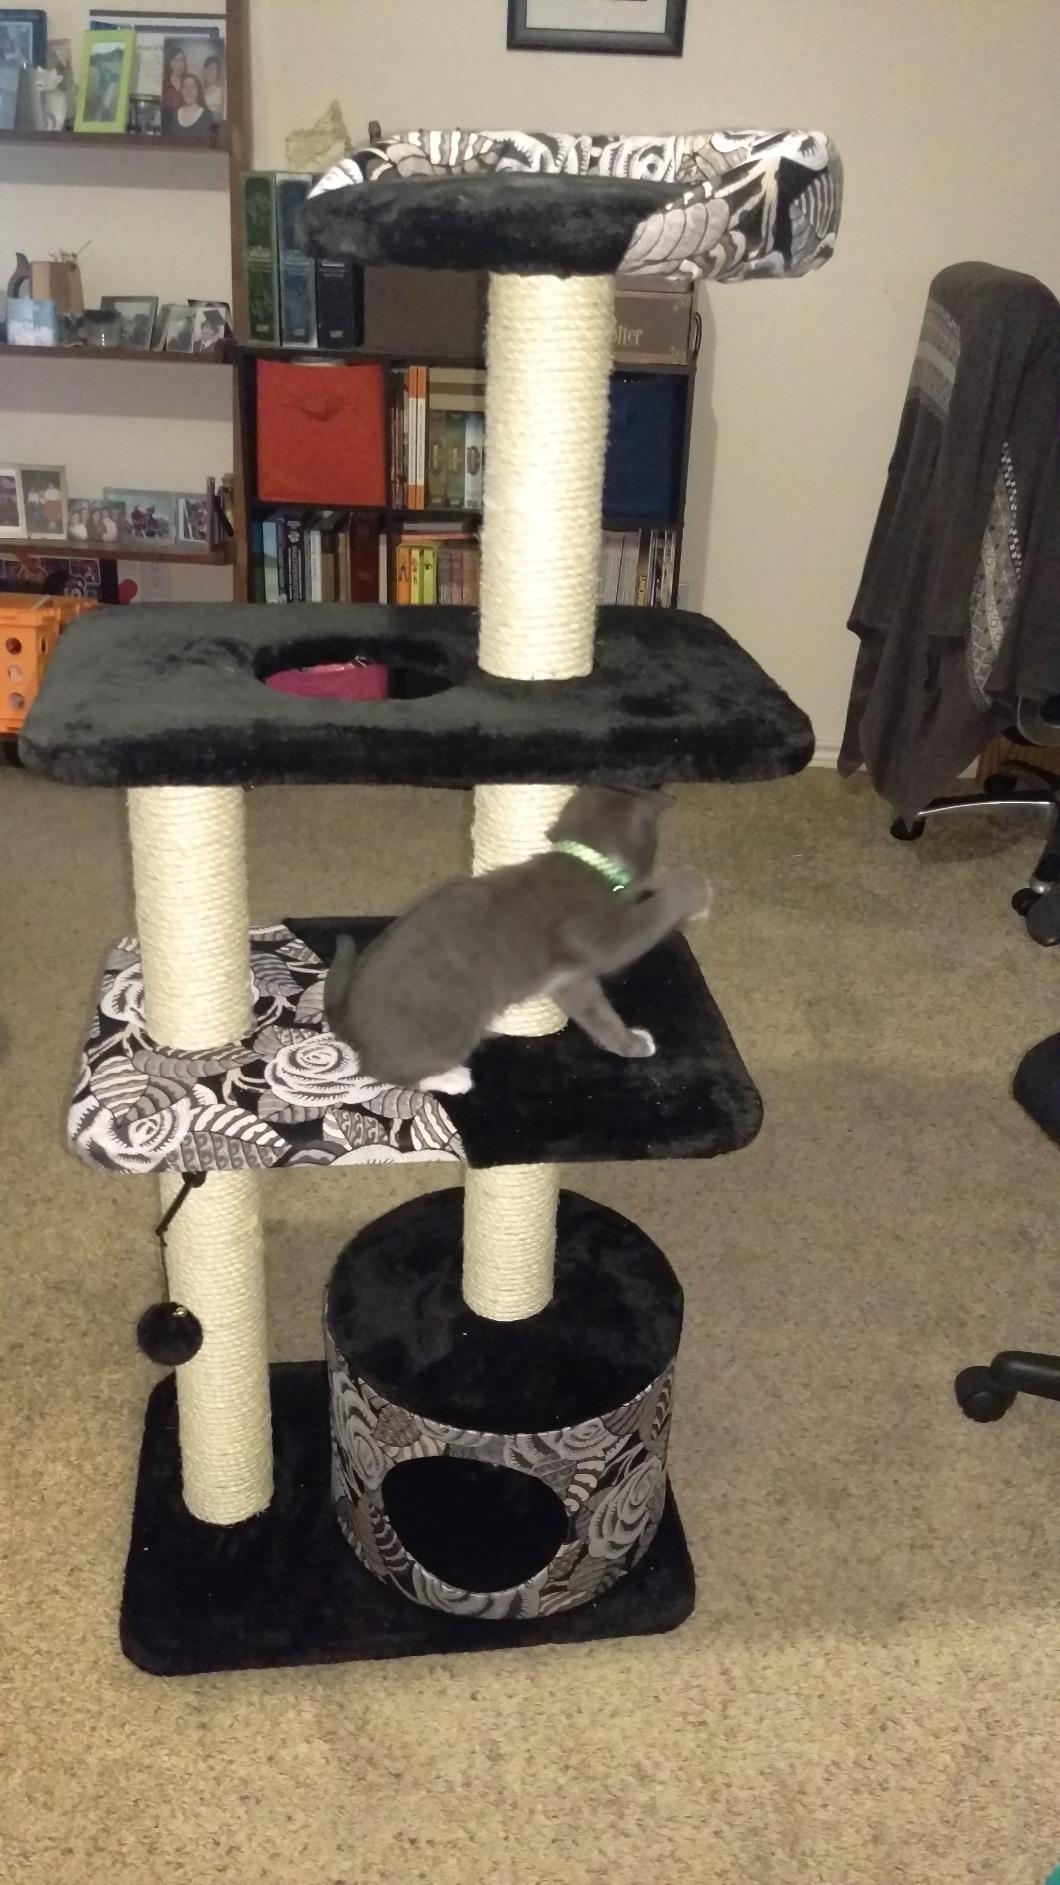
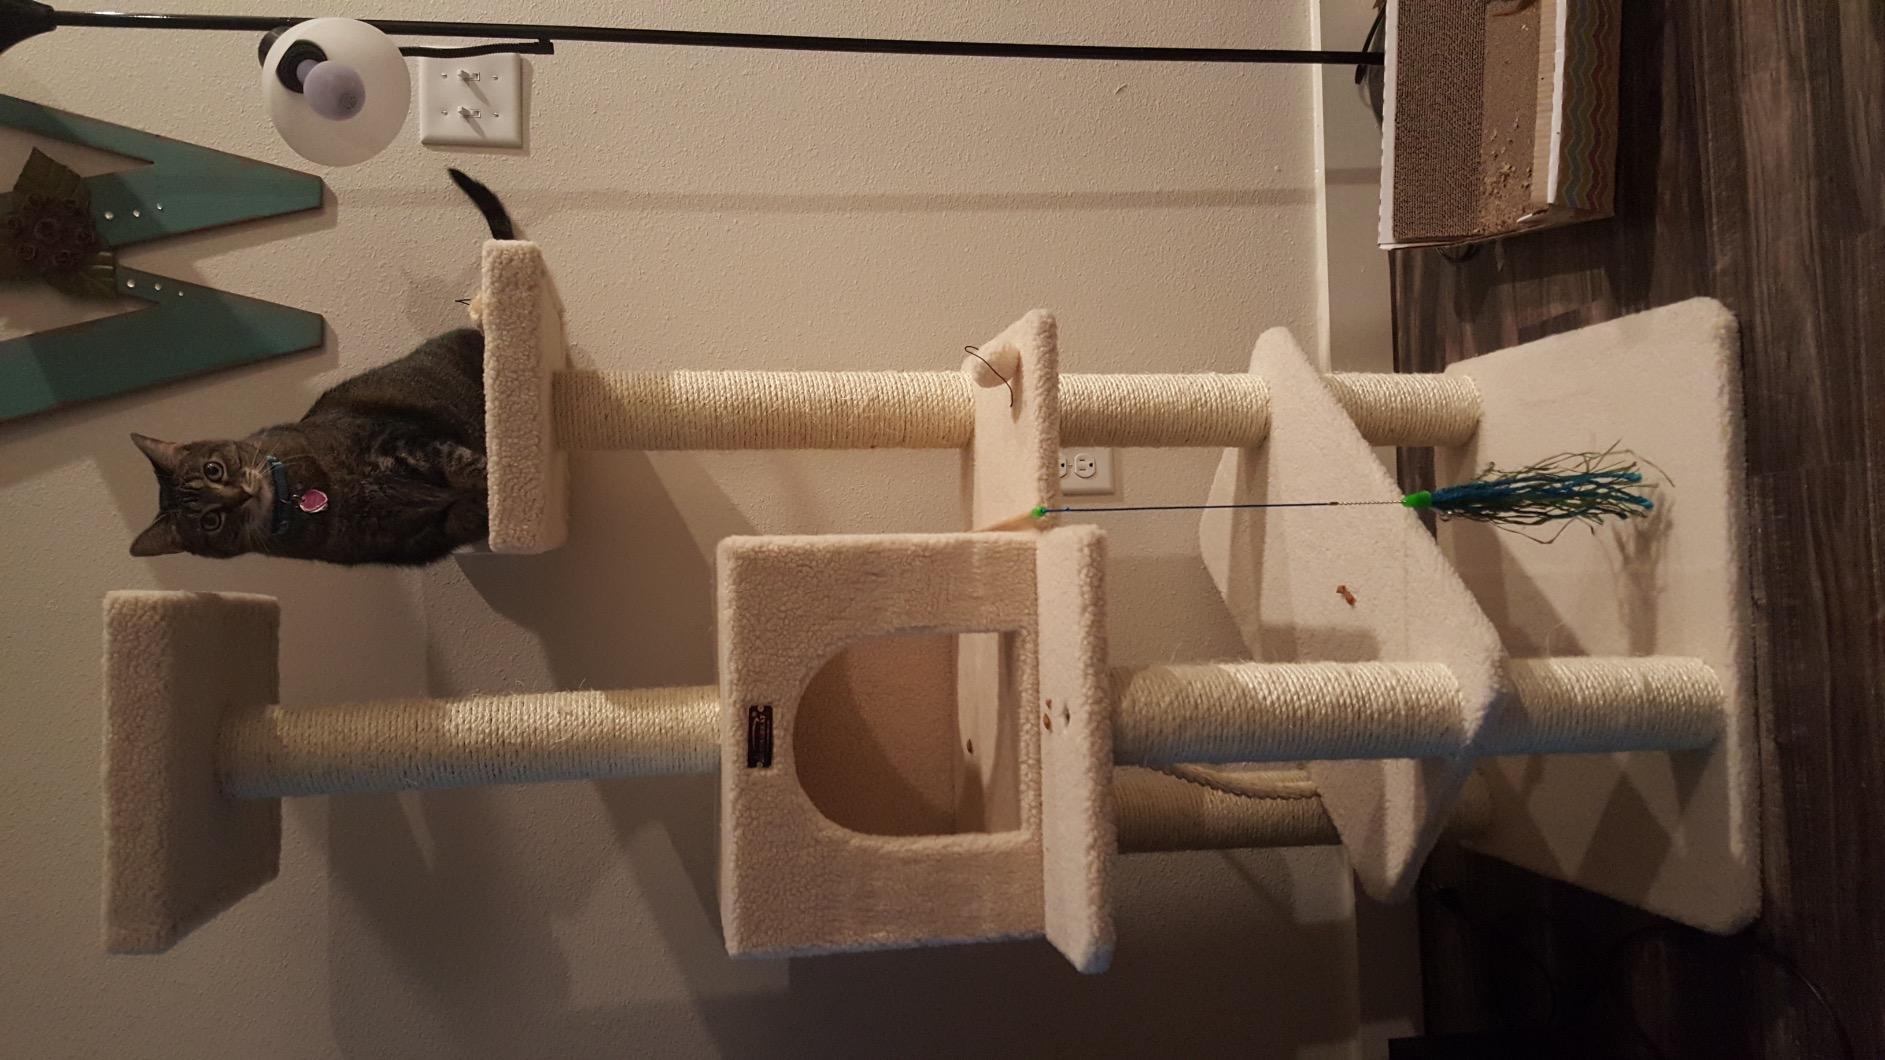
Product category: items_cat tree
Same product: no